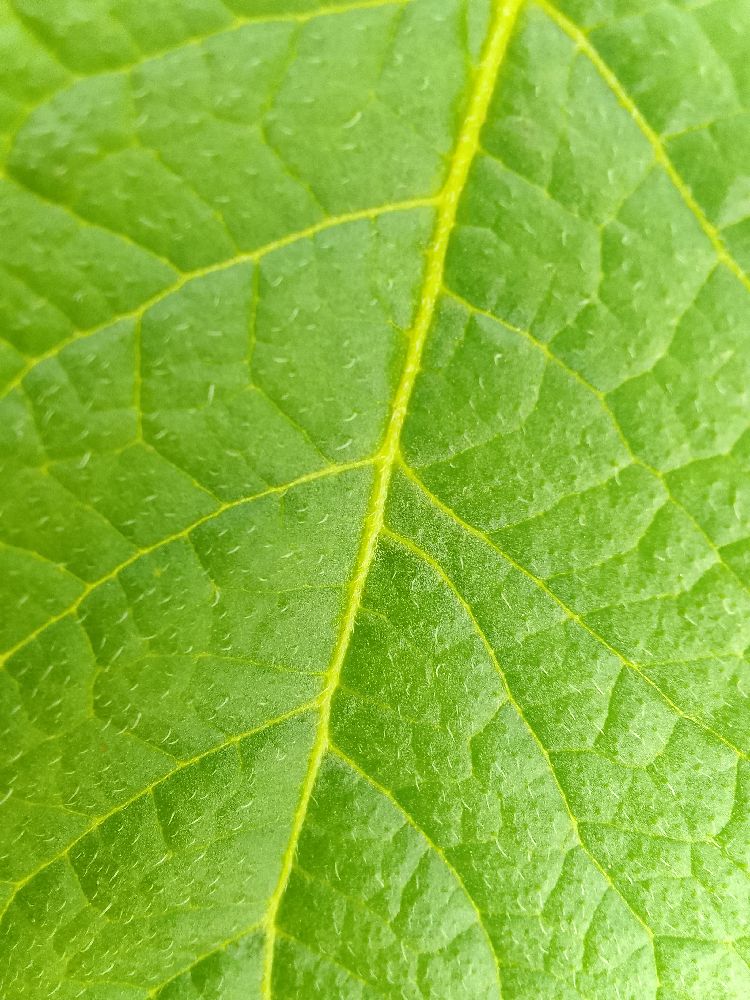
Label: Healthy